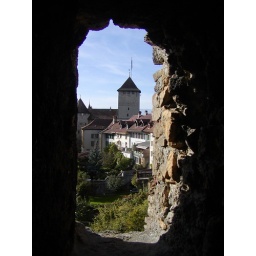
Looking out of the window of a tower in Murten